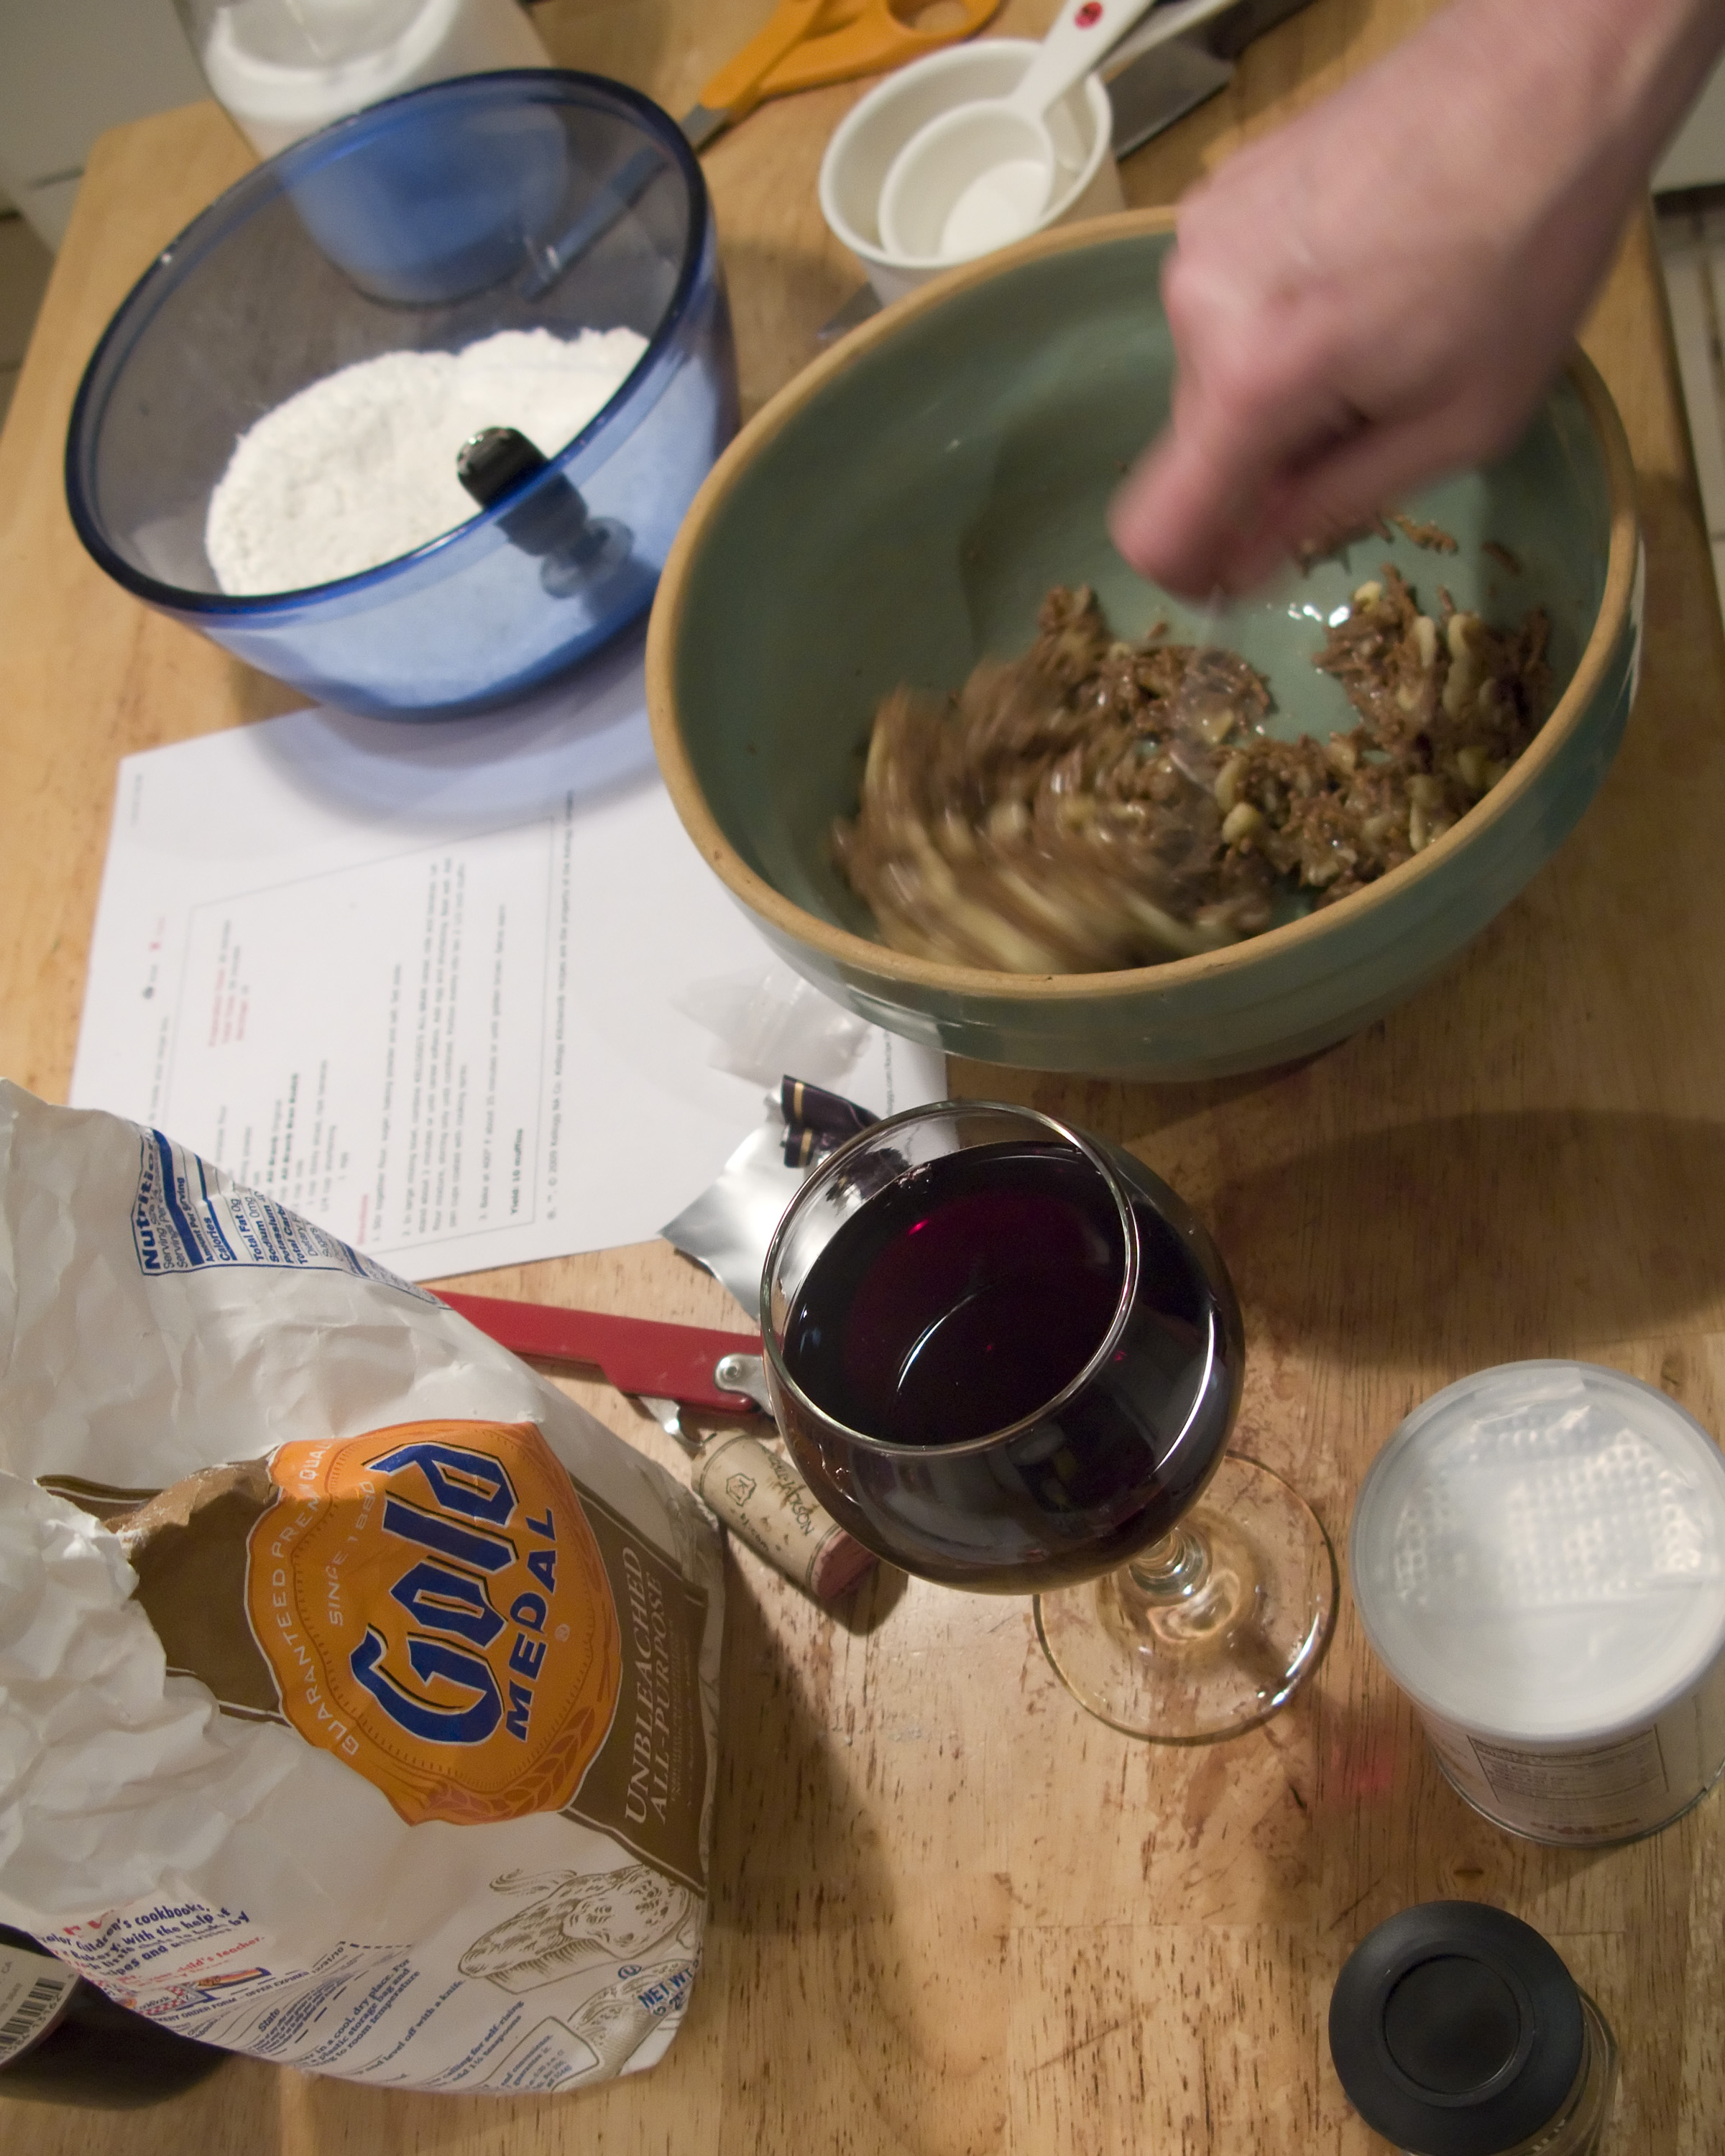
dish, meal, food, cooking, produce, drink, breakfast, baking, dessert, sacramento, bran, sense